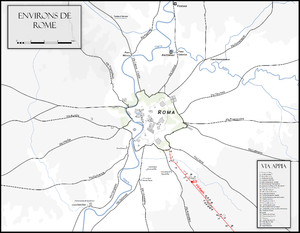
Localisation de la tombe de Caecilia Metella
Le mausolée de Cécilia Métella est un tombeau qui se trouve sur la via Appia, dans le quartier de l'Appio-Latino à Rome. C'est le mausolée le mieux conservé et le plus connu parmi ceux bâtis le long de la via Appia.